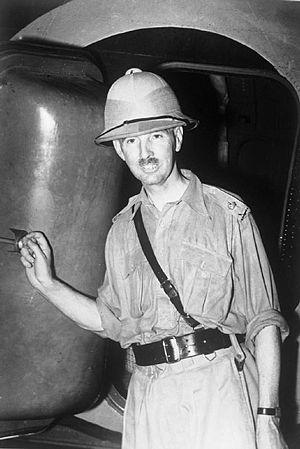
Arthur Ernest Percival, né le 26 décembre 1887 et mort le 31 janvier 1966, était un lieutenant-général britannique. Durant la Seconde Guerre mondiale, il fut commandant de l'armée britannique et de l'armée du Commonwealth lors des batailles de Malaisie et de Singapour.